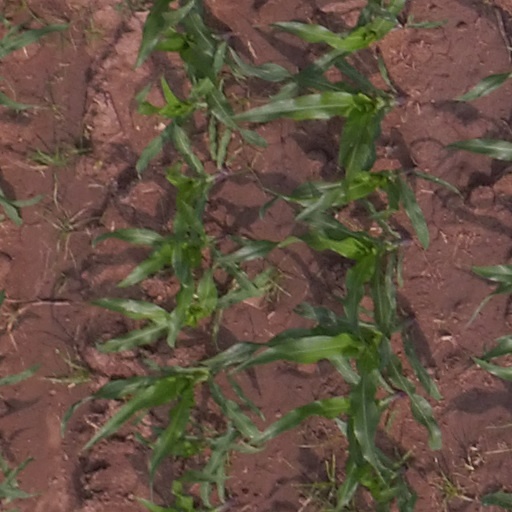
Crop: maize; corn